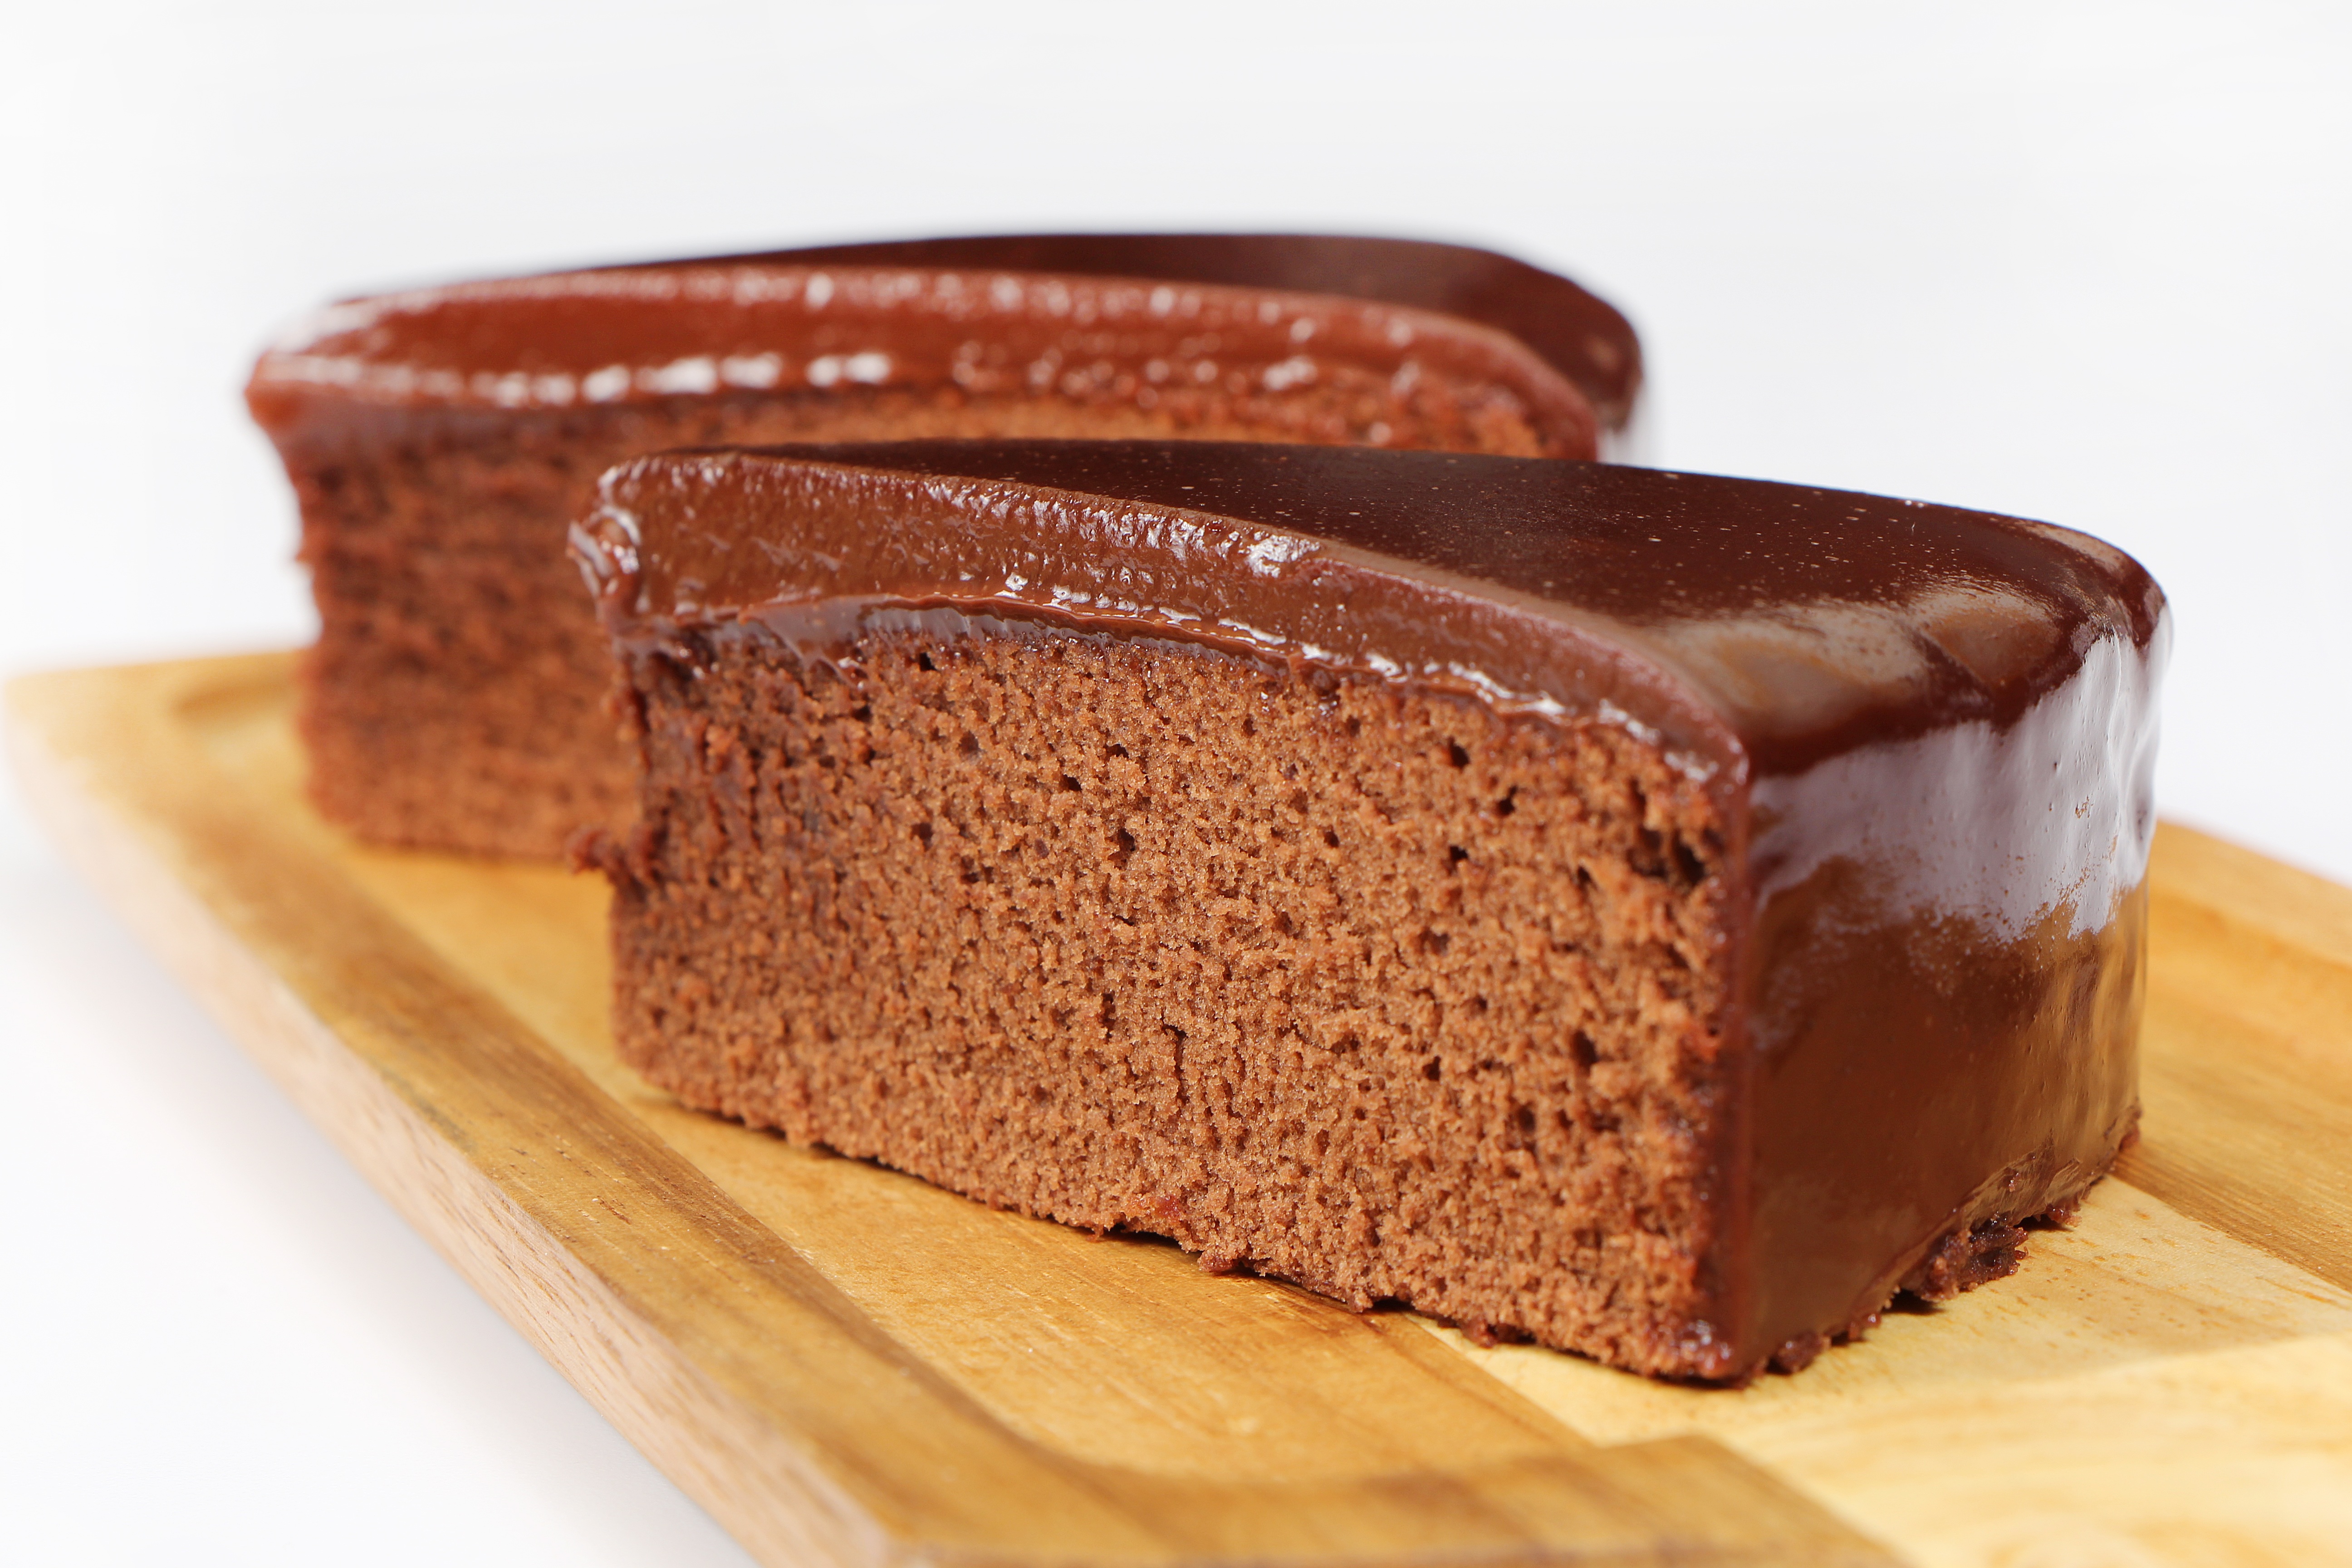
food, produce, chocolate, baking, dessert, eat, delicious, cake, bread, bakery, chocolate cake, icing, foods, baked goods, flavor, food to eat, ganache, chocolate brownie, sachertorte, flourless chocolate cake, swede cakes, kayden kross